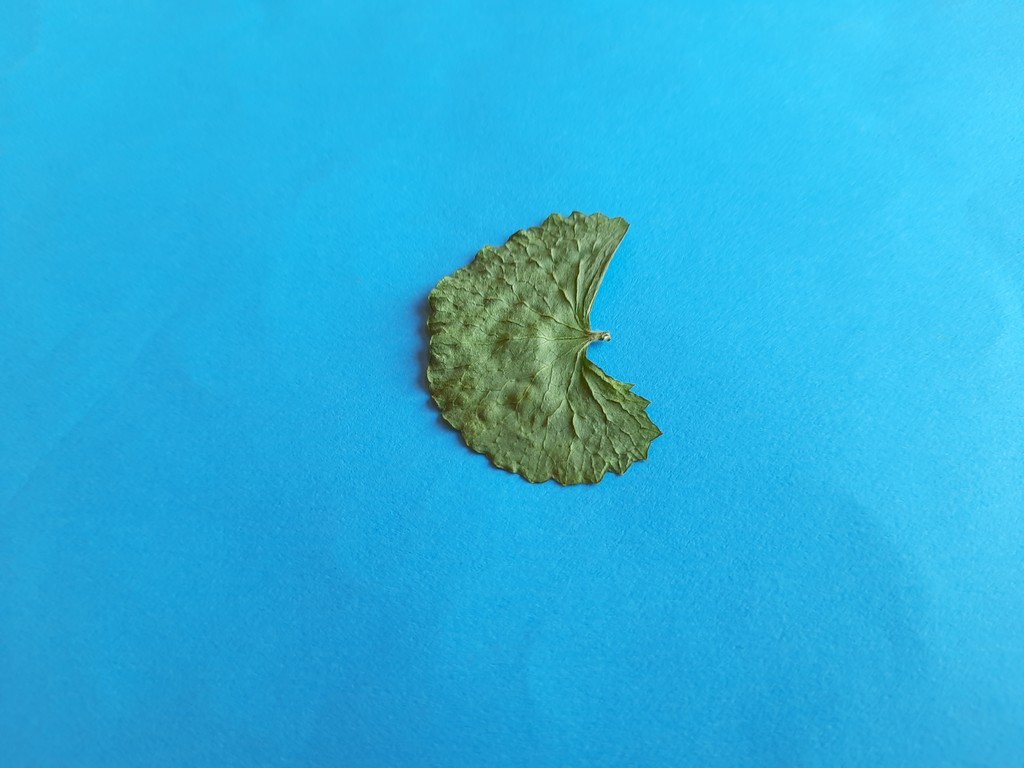
Label: Dried